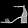
Label: Sandal